Tenderloin, Manhattan

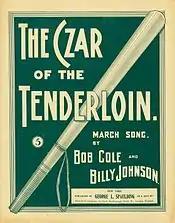
The cover of the sheet music for a popular 1897 song shows a police billy club and uses "Clubber" Williams' nickname: "The Czar of the Tenderloin"

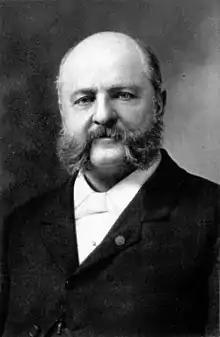
Anthony Comstock, anti-vice crusader

The "Main Street" of the district was Broadway between 23rd and 42nd Streets, which was known as "The Line". In the mid-1890s, after the advent of electric lighting, the stretch of Broadway from 23rd Street to 34th Street came to be called "The Great White Way" because of the numerous illuminated advertising signs there. This moniker was transferred to Times Square when the theater district moved uptown.